Jerome Lyle Rappaport

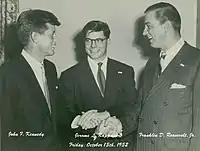
Congressman John F. Kennedy and Congressman Franklin D. Roosevelt Jr. of New York pose with Rappaport during a Democratic Party fundraiser at the home of Boston newspaper publisher Harry Harwich in 1952.

The Harvard Law School Forum Inaugural event was held on March 8, 1946, "War Crime Trials" (Revolution in legal theory or law enforcement?). “Unrest Within the Democratic Party” (Eleanor Roosevelt and others) – May 1, 1961- Part I, Part II; Martin Luther King, Jr., “The Future of Integration” (October 24, 1962 – Part I, Part II); Other famous Forum speakers have included President John F. Kennedy, President Jimmy Carter, Supreme Court Justice Thurgood Marshall, consumer advocate Ralph Nader, and Cuban leader Fidel Castro.